USS Tennessee (BB-43)

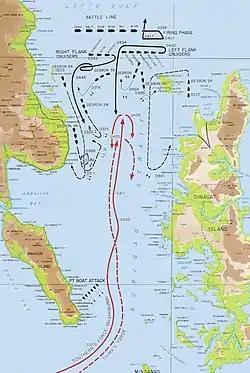
Map showing the movements of the American and Japanese fleets during the Battle of Surigao Strait

The ship remained in Eniwetok until 16 July, when she got underway in company with "California", now assigned to TG 53.5, the bombardment group for the invasion of Guam. The ships arrived off Guam three days later and on the morning of 20 July, they joined the bombardment of the island that had begun twelve days before. The ships of TG 53.5 pounded Japanese positions around the island throughout the day. The next morning, they continued the shelling as ground forces stormed the beaches. "Tennessee" withdrew later in the day and steamed to Saipan on 22 July to replenish her ammunition. Tinian was the next island to be attacked, and "Tennessee" arrived off that island early the next morning as part of a diversionary bombardment meant to deceive the Japanese defenders as to where the landing would take place. She shelled the southwest coast throughout the morning and afternoon before withdrawing for the night.